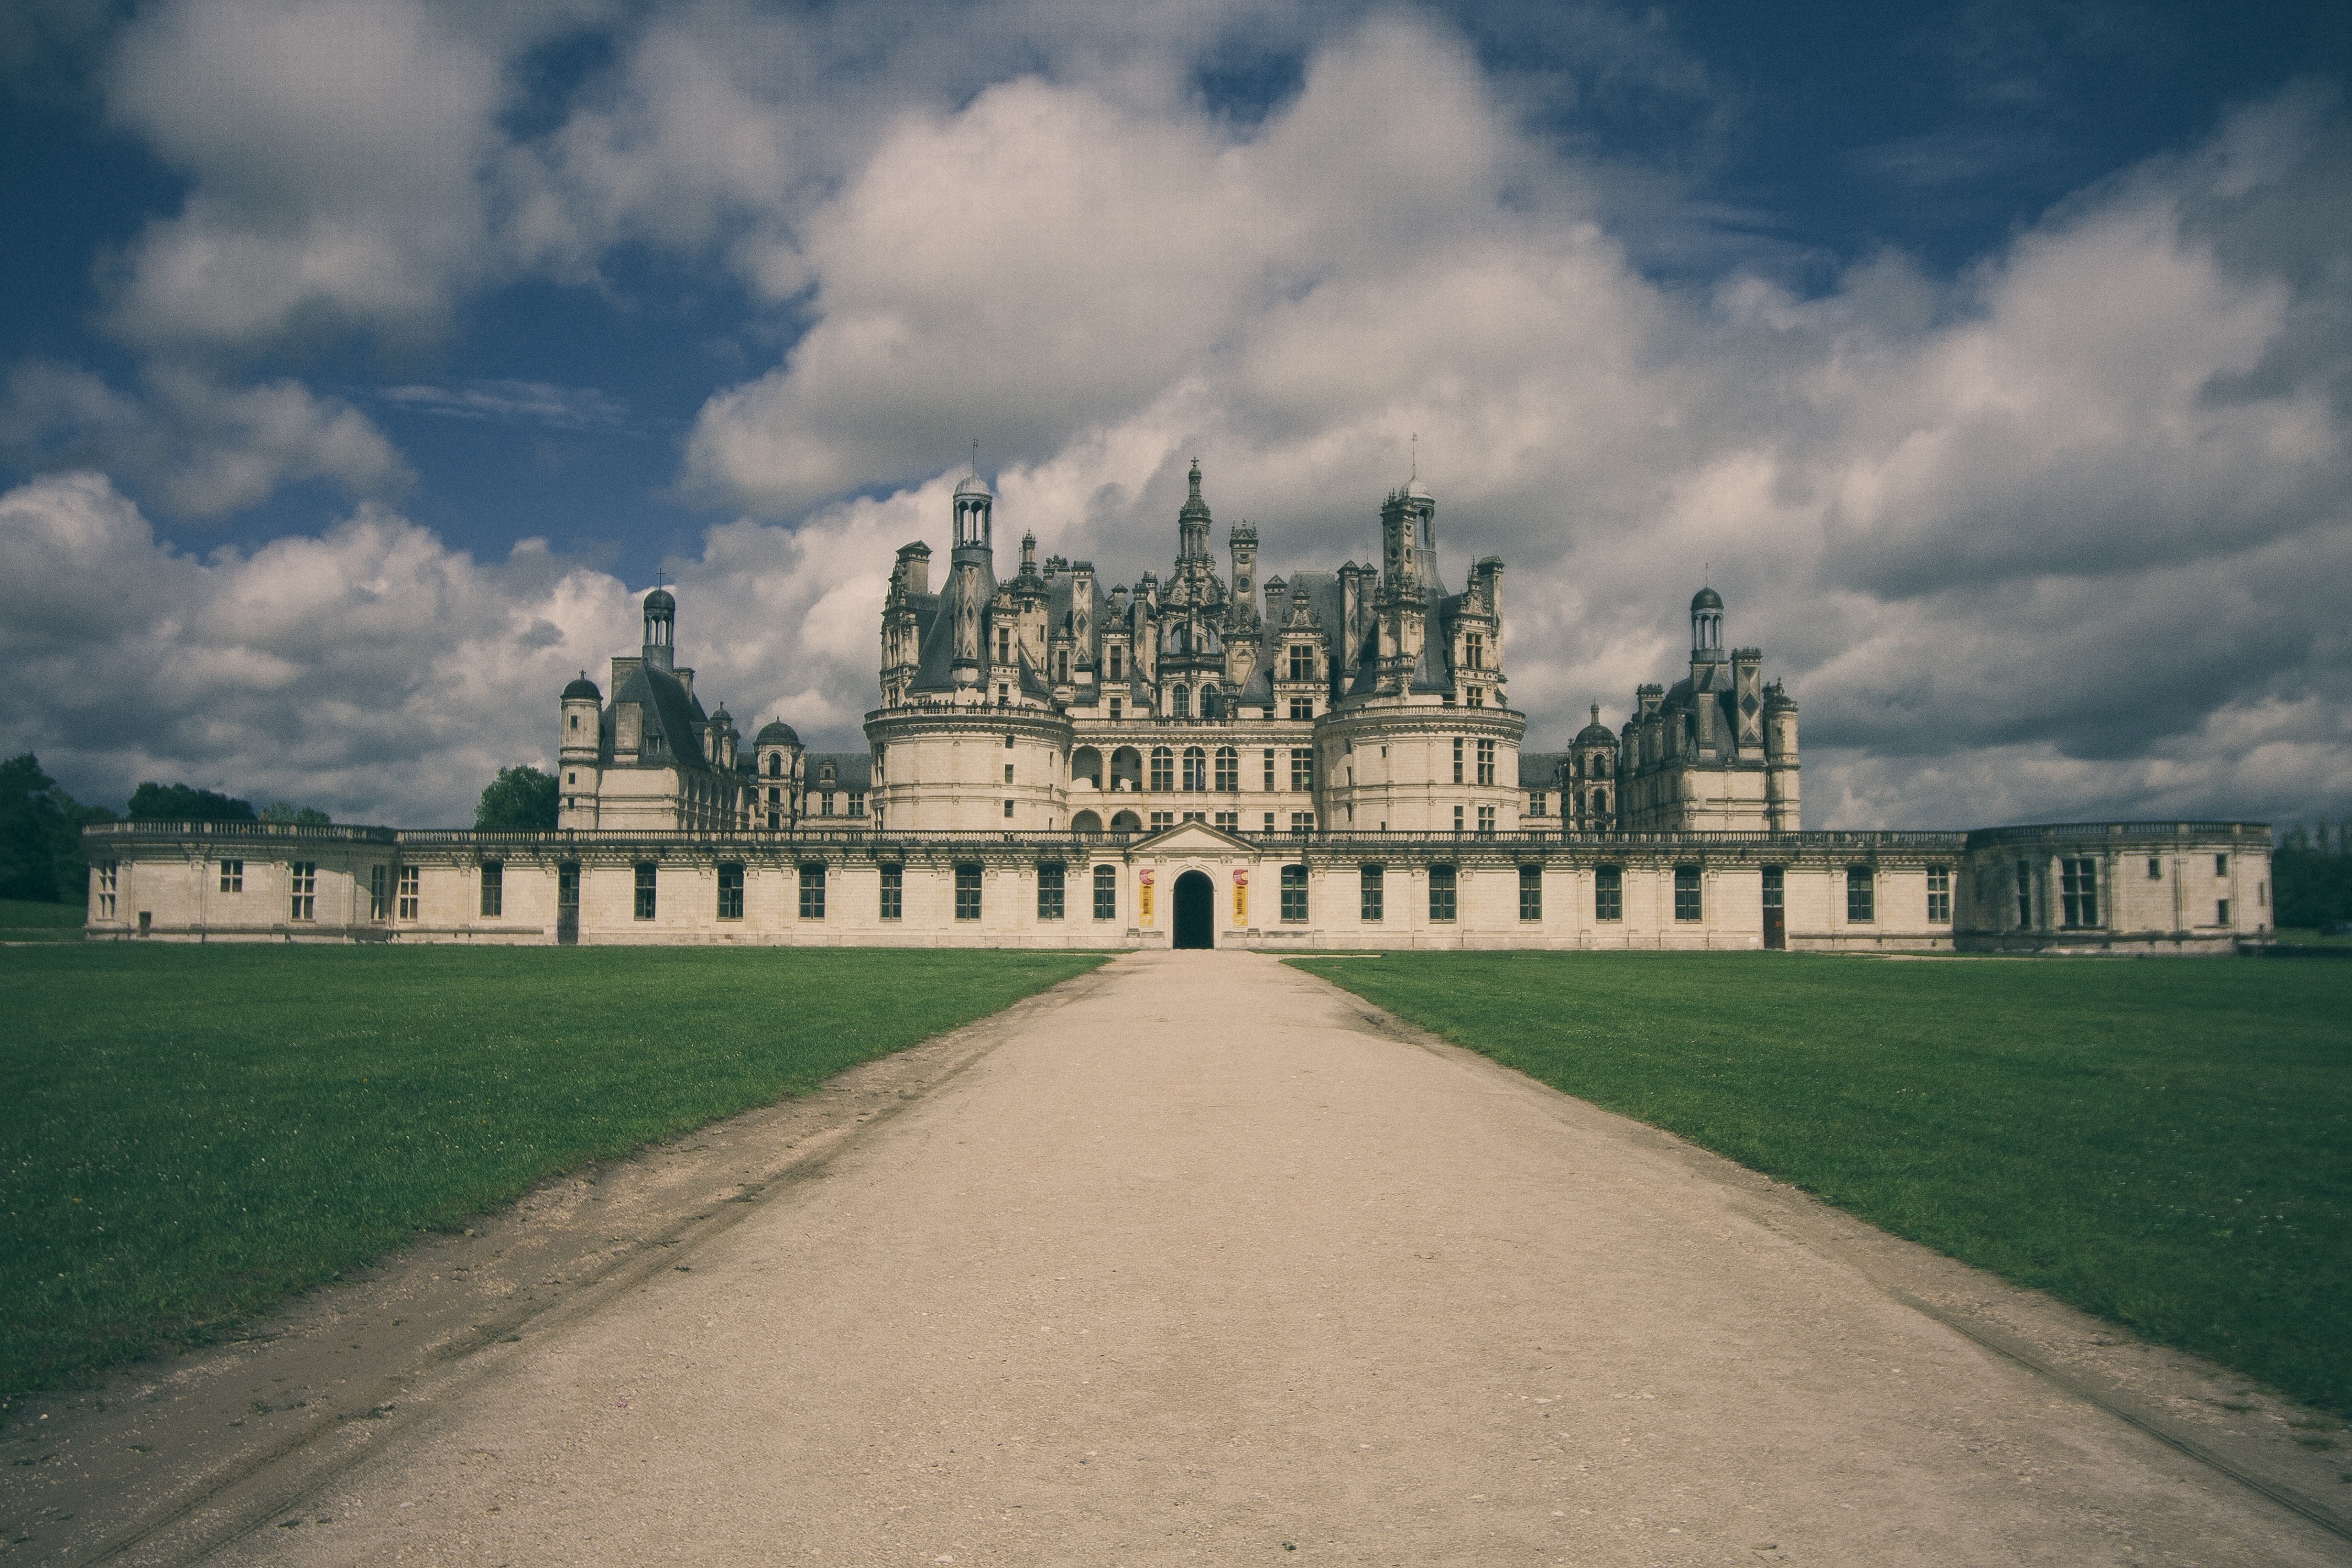
cloud, architecture, sky, building, chateau, palace, castle, waterway, history, rural area